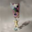
Label: cup